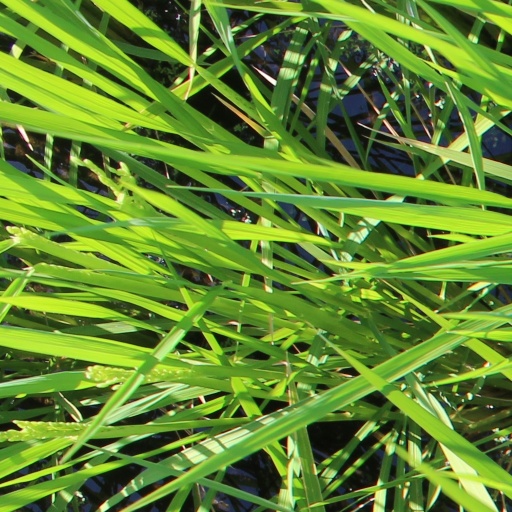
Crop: rice